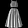
Label: Dress